Irish Section 110 Special Purpose Vehicle

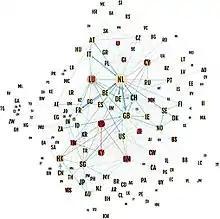
Uncovering OFC Networks. Section 110 SPVs have helped make Ireland the fifth largest global conduit OFC, and one of the largest EU–28 corporate tax havens.

From the 1997 TCA to the Irish crisis in 2009, there is no known case of a Section 110 SPV being used to avoid Irish domestic taxes on Irish assets or businesses. They were confined to global finance as was intended. Per earlier, while Irish banks used Section 110 SPVs to raise global capital for Irish loan books, they never used Section 110 SPVs to avoid Irish taxes on their Irish activities (the Irish borrower paid interest to the Irish bank, and not into a Section 110 SPV).